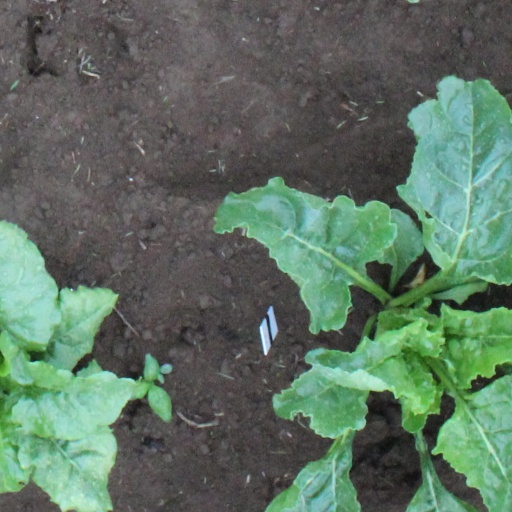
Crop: sugar beet